Michael Avenatti

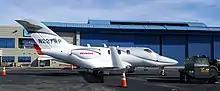
2015 Honda HA-420 HondaJet N227WP co-owned by Avenatti

He married Lisa Storie in 2011. They have one son. Lisa Storie-Avenatti filed for divorce in December 2017. On November 30, 2018, the couple signed a temporary agreement which required Avenatti to sign over certain possessions and pay $40,000 a month in family support, with the first payment being due by December 3, 2018. In December 2018, it was reported that Avenatti had agreed to pay Lisa $1,947,540 in child and spousal support, and to transfer ownership of several assets to her, including five luxury wristwatches, a Frank Gehry sculpture, other artwork, and a leased 2017 Ferrari 488 Spider, while his law firm would transfer to Lisa its interest in a 2015 Honda private jet. He responded to the reports, calling them "bogus". The jet was later confiscated by federal agents at the Santa Barbara airport on April 10, 2019, during an asset seizure based on the tax, wire, and bankruptcy fraud indictment filed in the U.S. Central District Court of California.